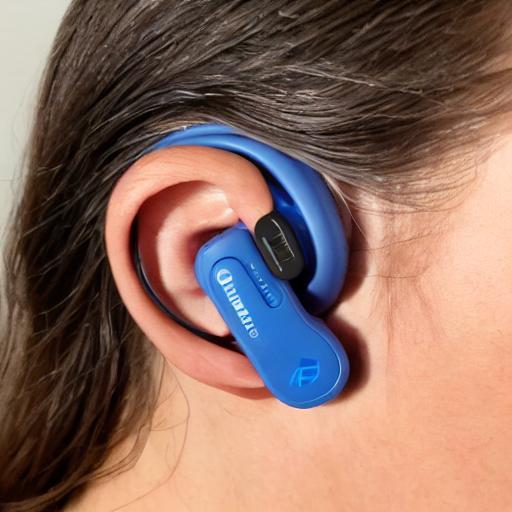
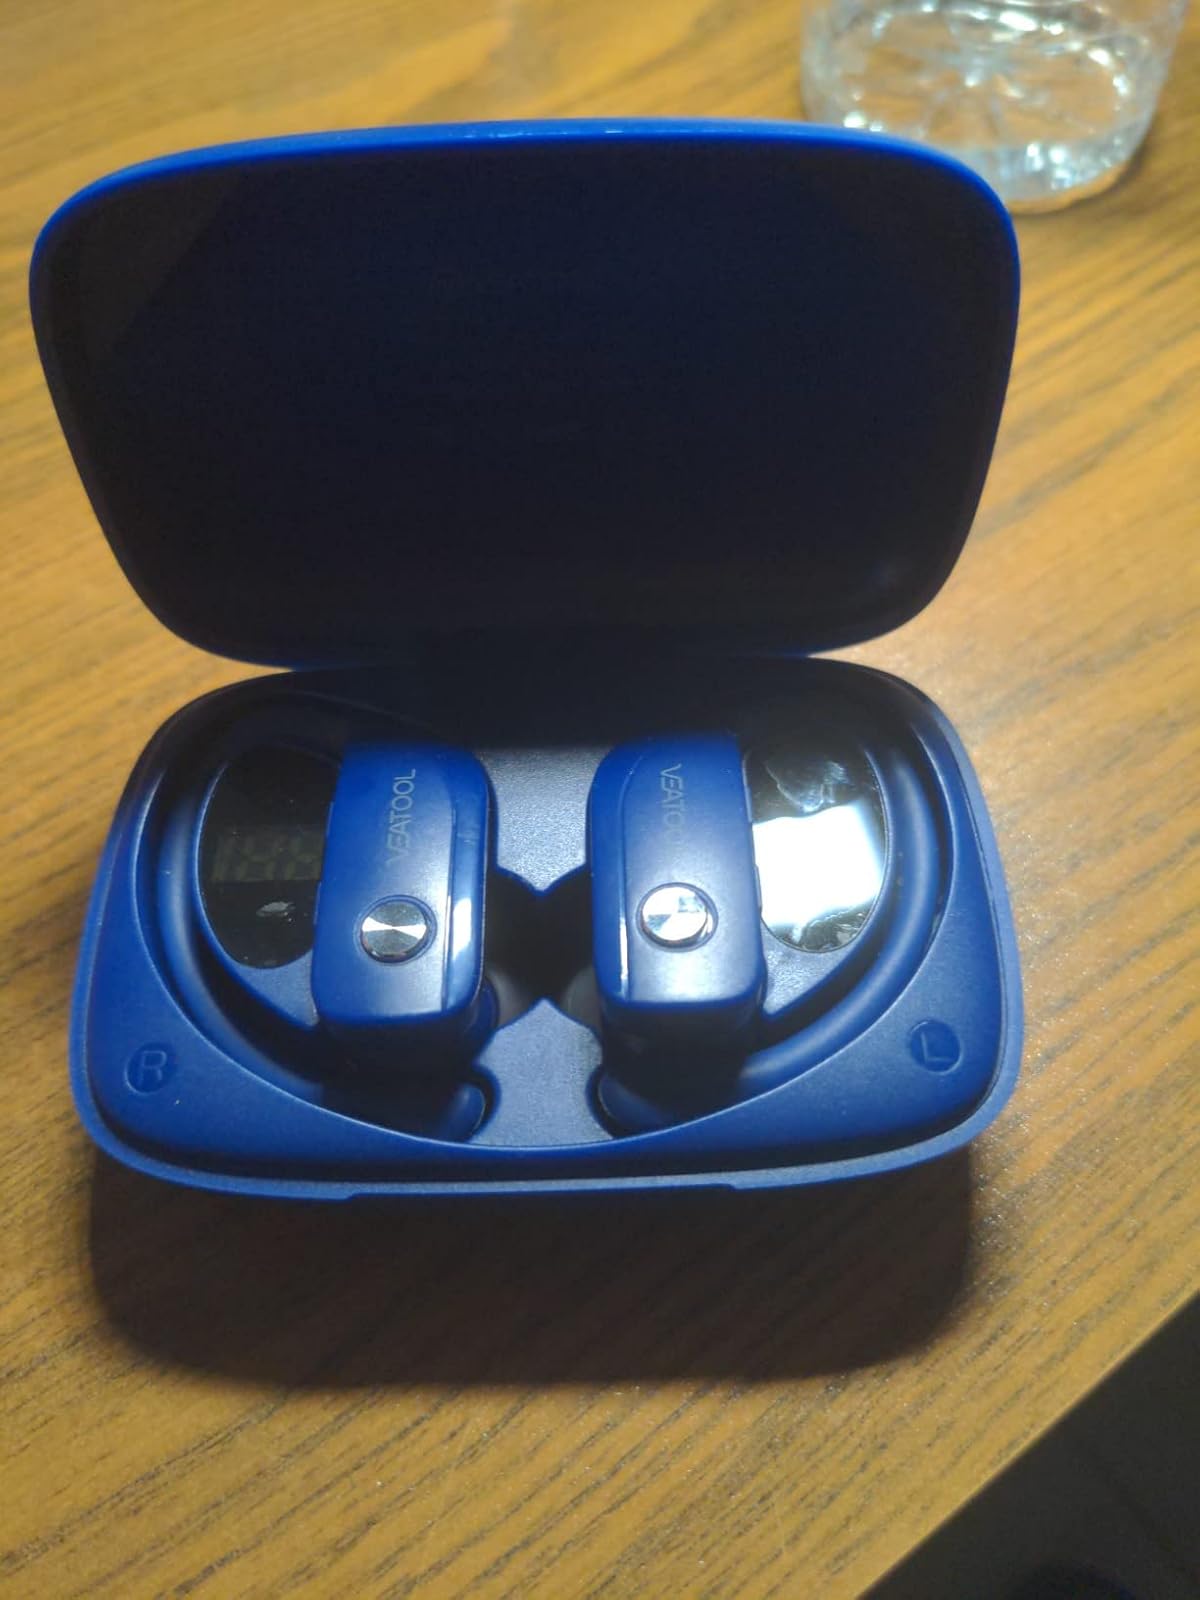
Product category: earbuds
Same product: no